BAE Systems Mantis

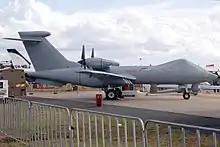
side view

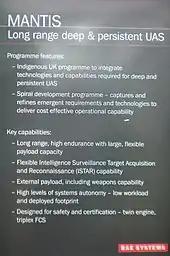
Description board for Mantis at Farnborough Airshow 2008

Development of the Mantis started in late 2007, with a mockup being revealed at the 2008 Farnborough International Air Show. The Phase 1 Mantis vehicle is powered by two Rolls-Royce Model 250 turboprop engines, although this is likely to change in later variants. The Mantis is intended to have at least 24-hour operational endurance and is an autonomous vehicle, able to pilot itself and plot its own course, communicating with personnel on the ground regarding its observations.